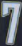
Number: 7